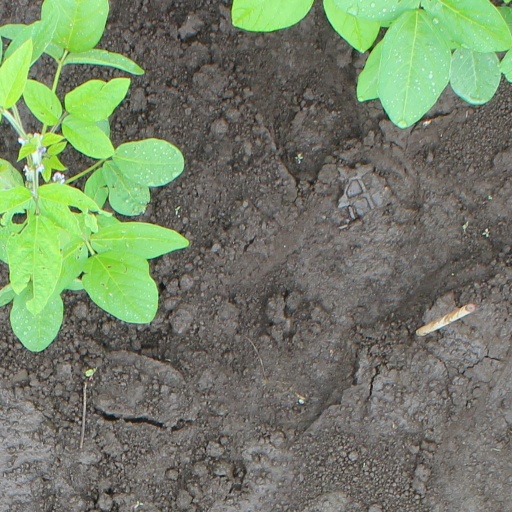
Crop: soybean